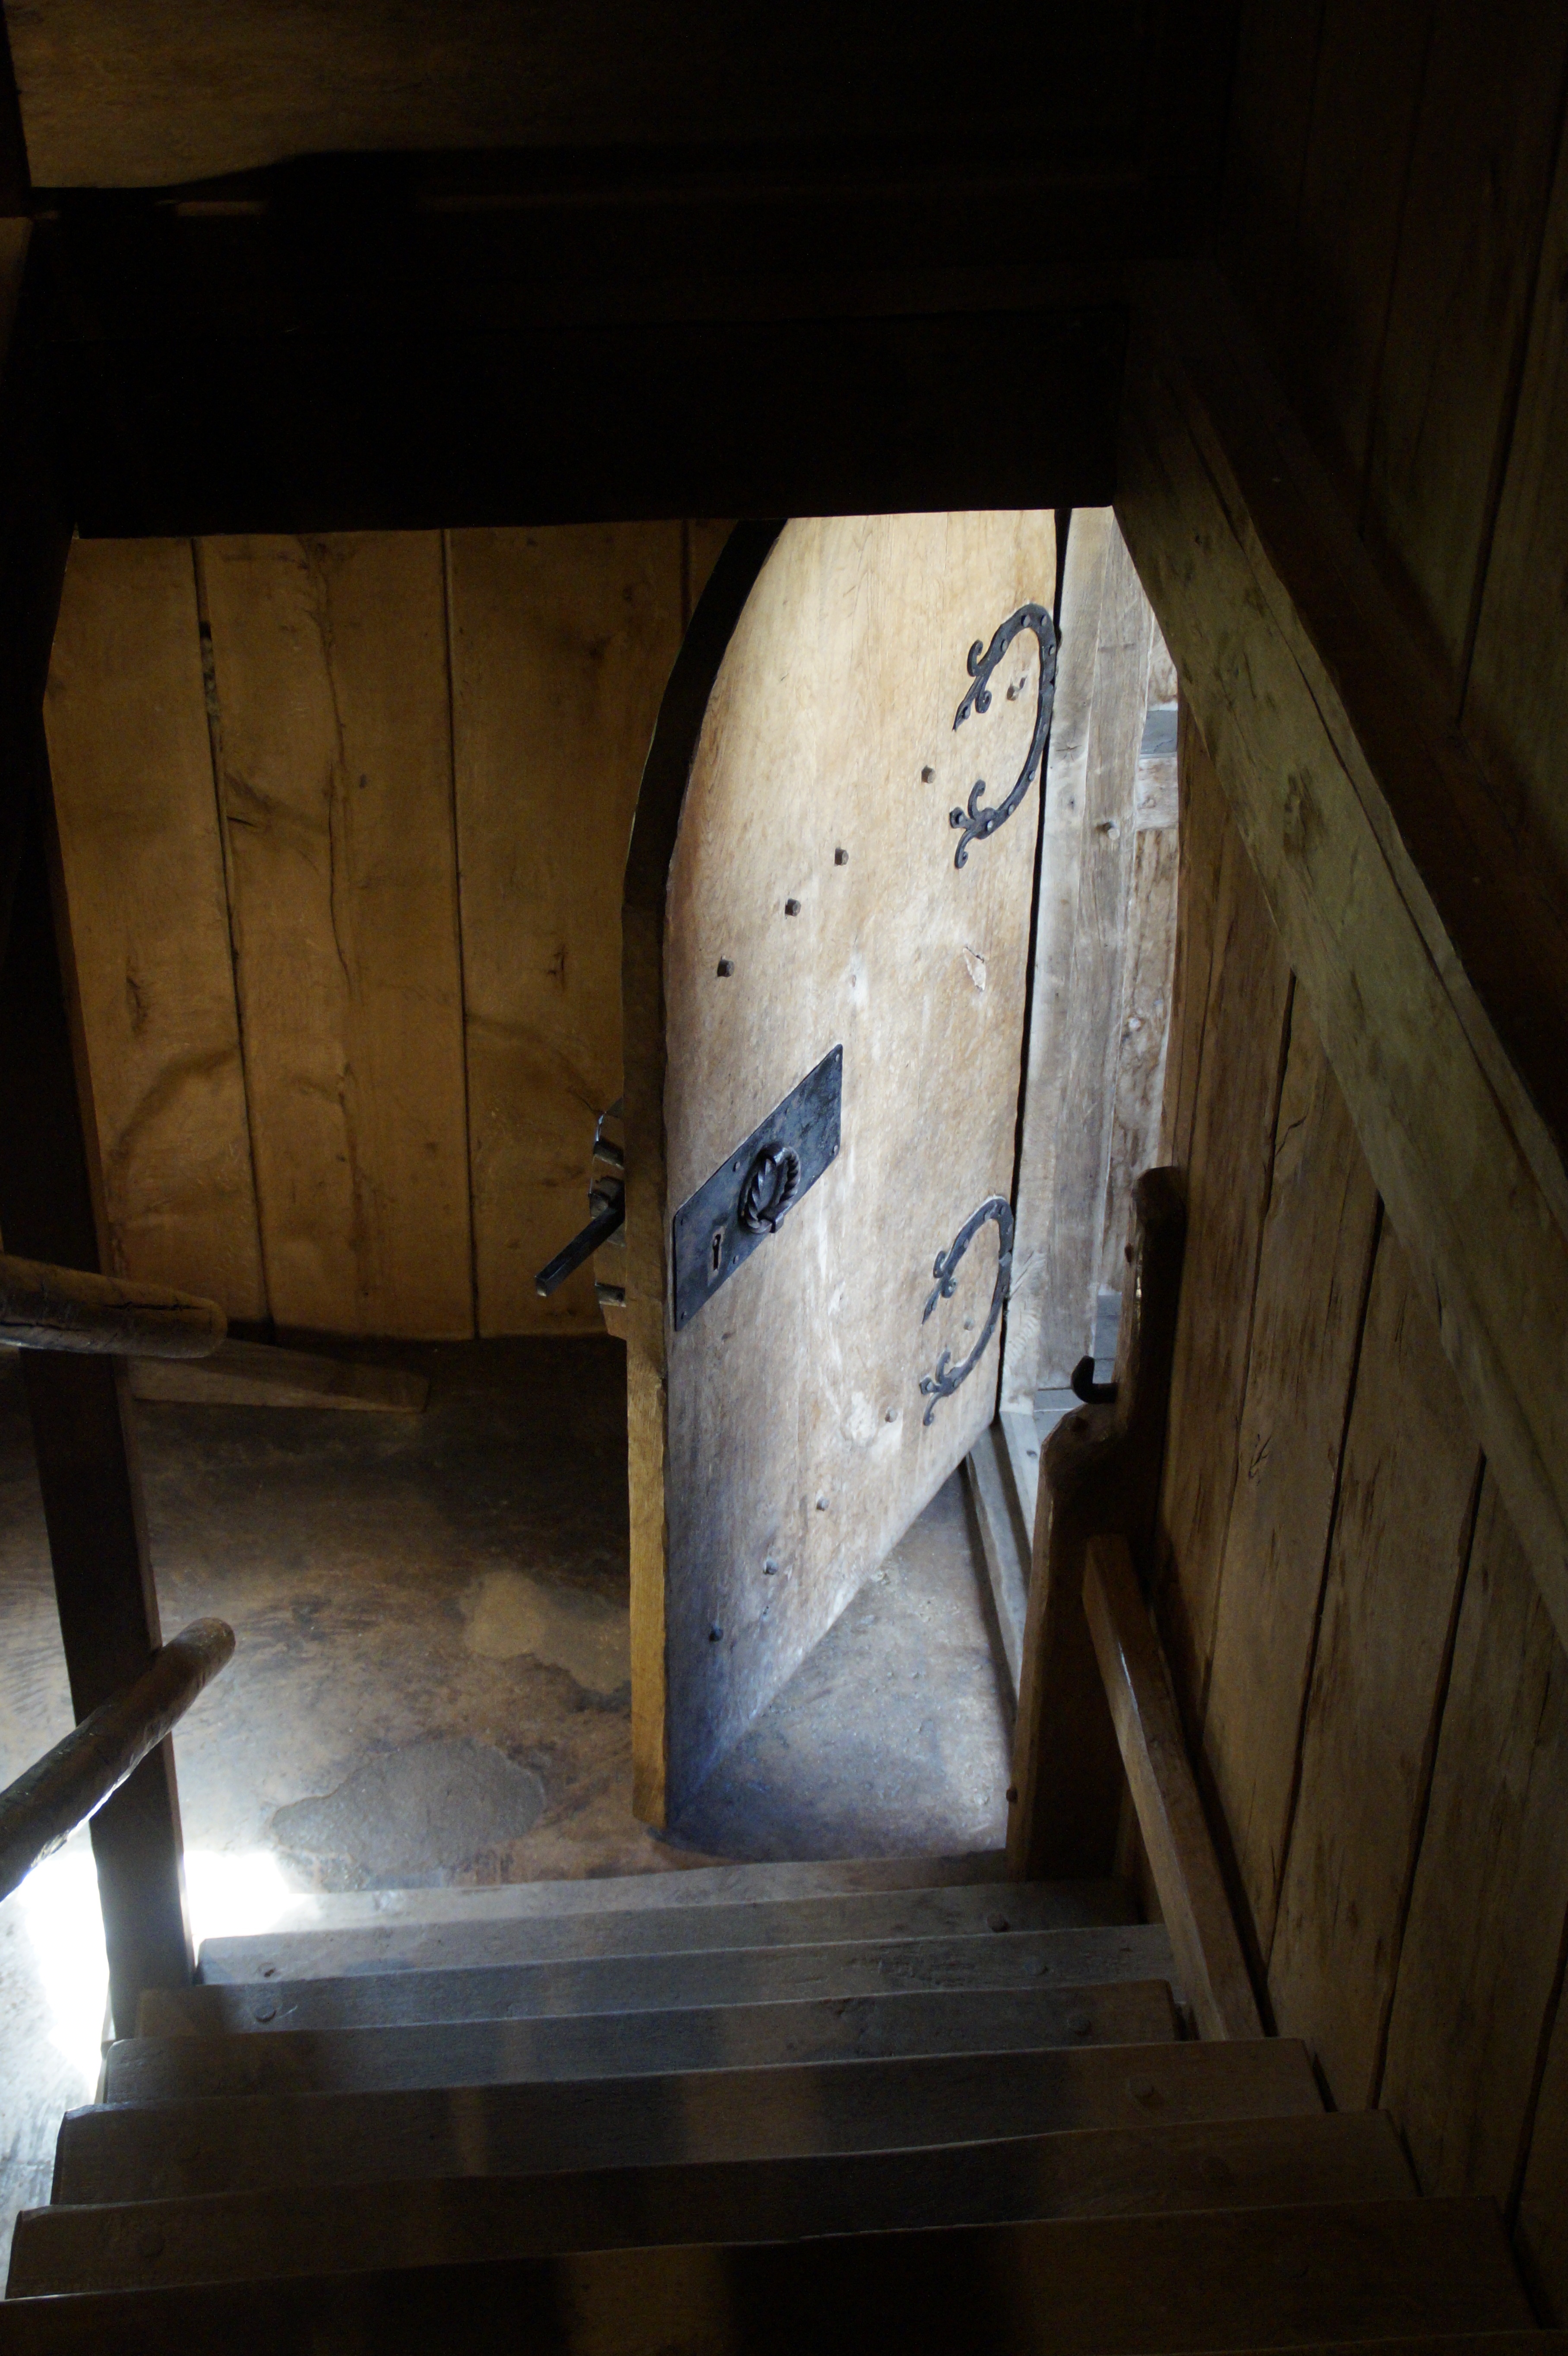
light, architecture, wood, house, floor, building, atmosphere, wall, tower, space, castle, darkness, room, lighting, woods, medieval, stairs, germany, gloomy, mood, middle ages, reconstruction, southern germany, knight's castle, baden wurttemberg, bach ritterburg, lower needle, wooden castle, kanzach, reconstructed